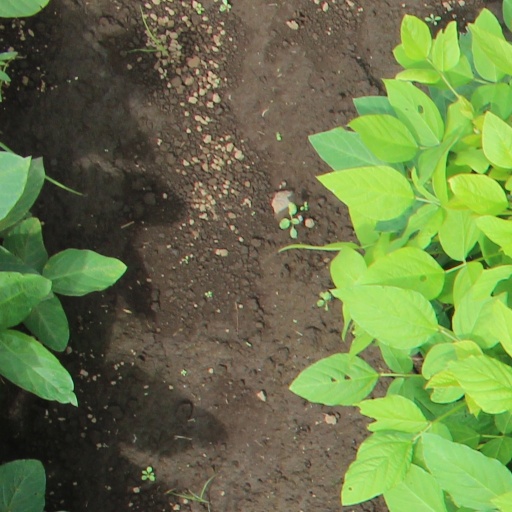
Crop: soybean